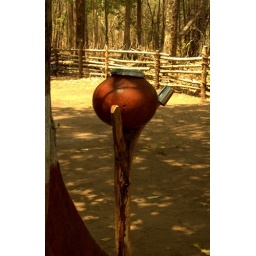
pot of water in the sweltering summer